Sandeep Singh

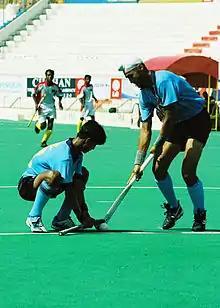
Sandeep Singh in 2004.

Indian filmmaker Shaad Ali made a biographical film, titled "Soorma", based on Singh's life. Diljit Dosanjh played Sandeep Singh's role in the film. It was released on 13 July 2018. The film also stars Taapsee Pannu and Angad Bedi.